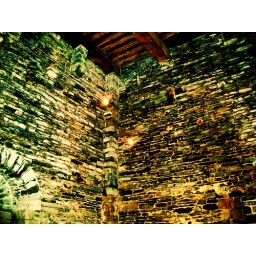
Reminds me of the yellow brick road in The Wizard of Oz.